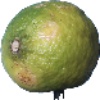
Label: Limes 1